Enough About Love

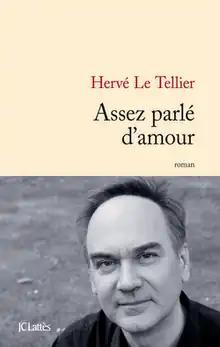
First edition cover (JC Lattès)

Enough About Love is a 2009 French novel by Hervé Le Tellier. It was first published by JC Lattès on 26 August 2009. The novel was translated into English by Adriana Hunter and published by Other Press on 1 February 2011.